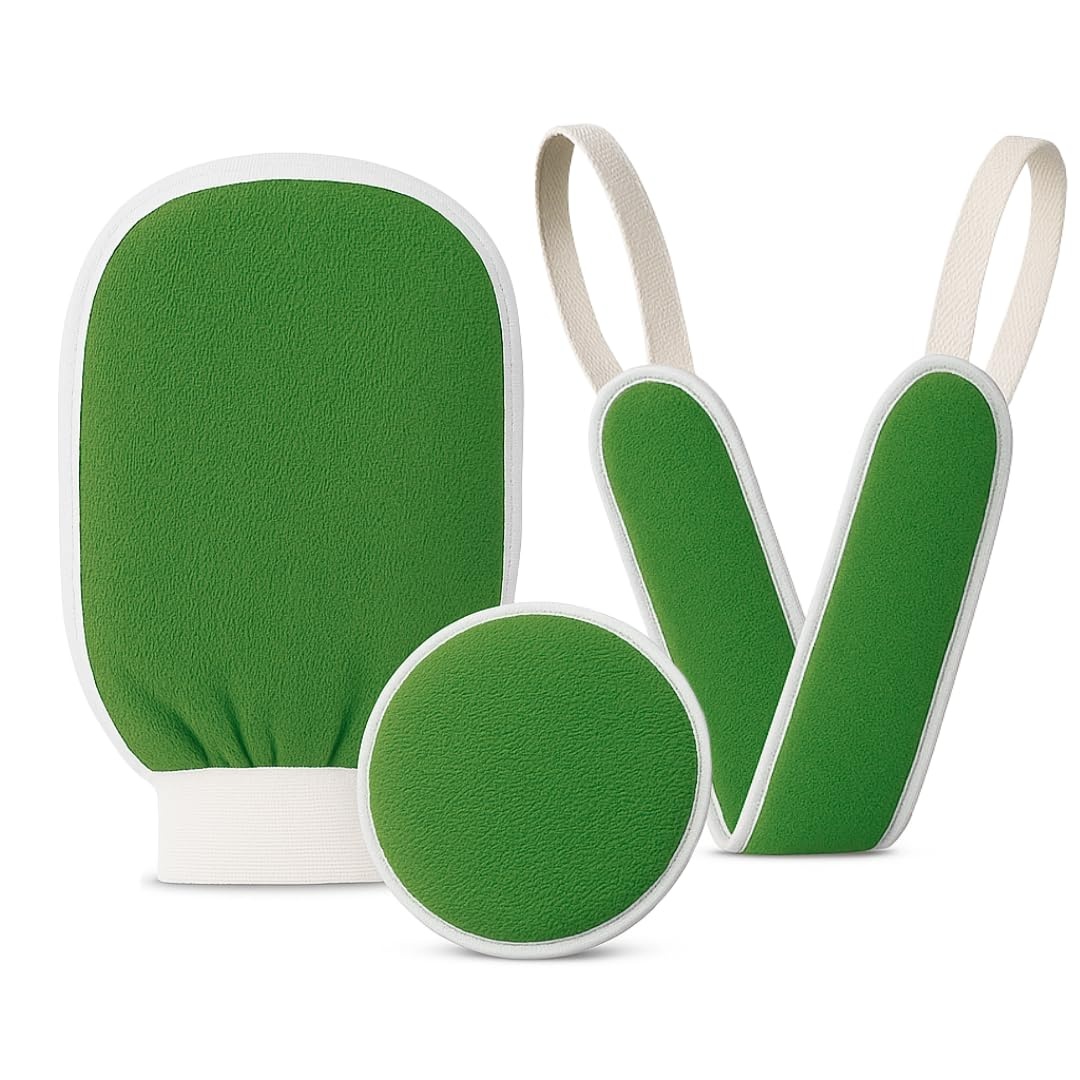
Exfoliating Glove Set (Original) – 3 Pieces Moroccan Hammam Scrub Mitts for Face, Body & Back – Deep Skin Cleansing & Dead Skin Removal – Reusable Spa Exfoliator – Assorted Colors (GREEN)
About this item 🧽Smoother Skin Texture – Regular use of this traditional Moroccan exfoliating mitt helps refine skin texture, eliminating dry, rough patches and promoting a soft, even glow. 🧽 Effortless Fake Tan Removal – The microdermabrasion-like fabric makes it easy to strip away old self-tanner and prep your skin for a flawless new application. For extra softness, apply Argan oil before tanning. 🧽No Harsh Chemicals – Unlike loofahs or chemical-based exfoliators, this glove provides powerful exfoliation using only water—ideal for sensitive skin and natural beauty routines. 🧽Universal Fit & Grip – Sized to fit most hands (9"x6" dry), the glove shrinks when wet for a snug fit that maximizes control and exfoliating power. 🧽 Spa-Like Experience at Home – Recreate the Moroccan hammam ritual in your own shower. Detoxify, boost circulation, and reveal radiant skin with every use—no spa appointment needed.
Brand: Bella Bloom
Category: Health & Beauty > Personal Care > Cosmetics > Bath & Body > Bath Brushes